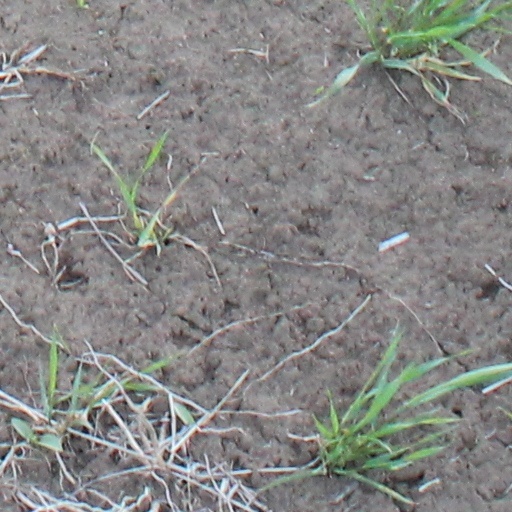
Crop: wheat